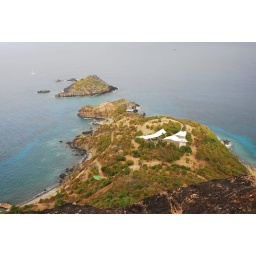
The old white house used to be owned by the famous Rockefeller family...